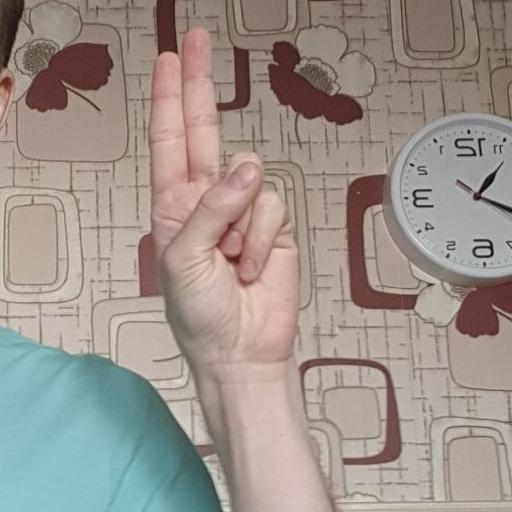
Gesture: two_up